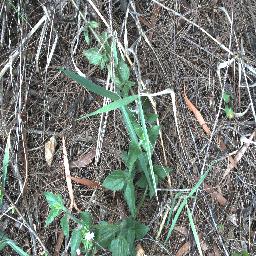
Label: siam_weed